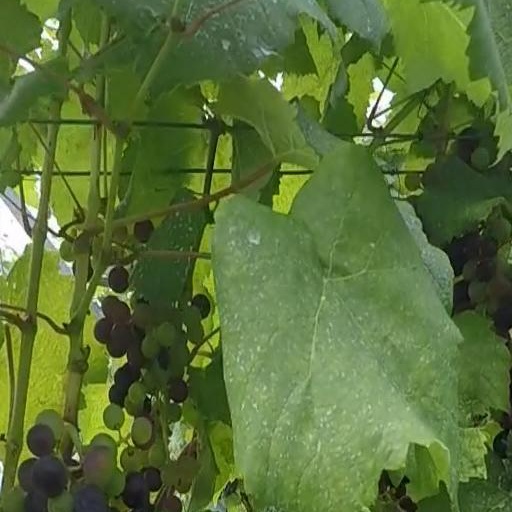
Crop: grape